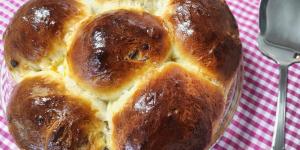
brioche de mascarpone